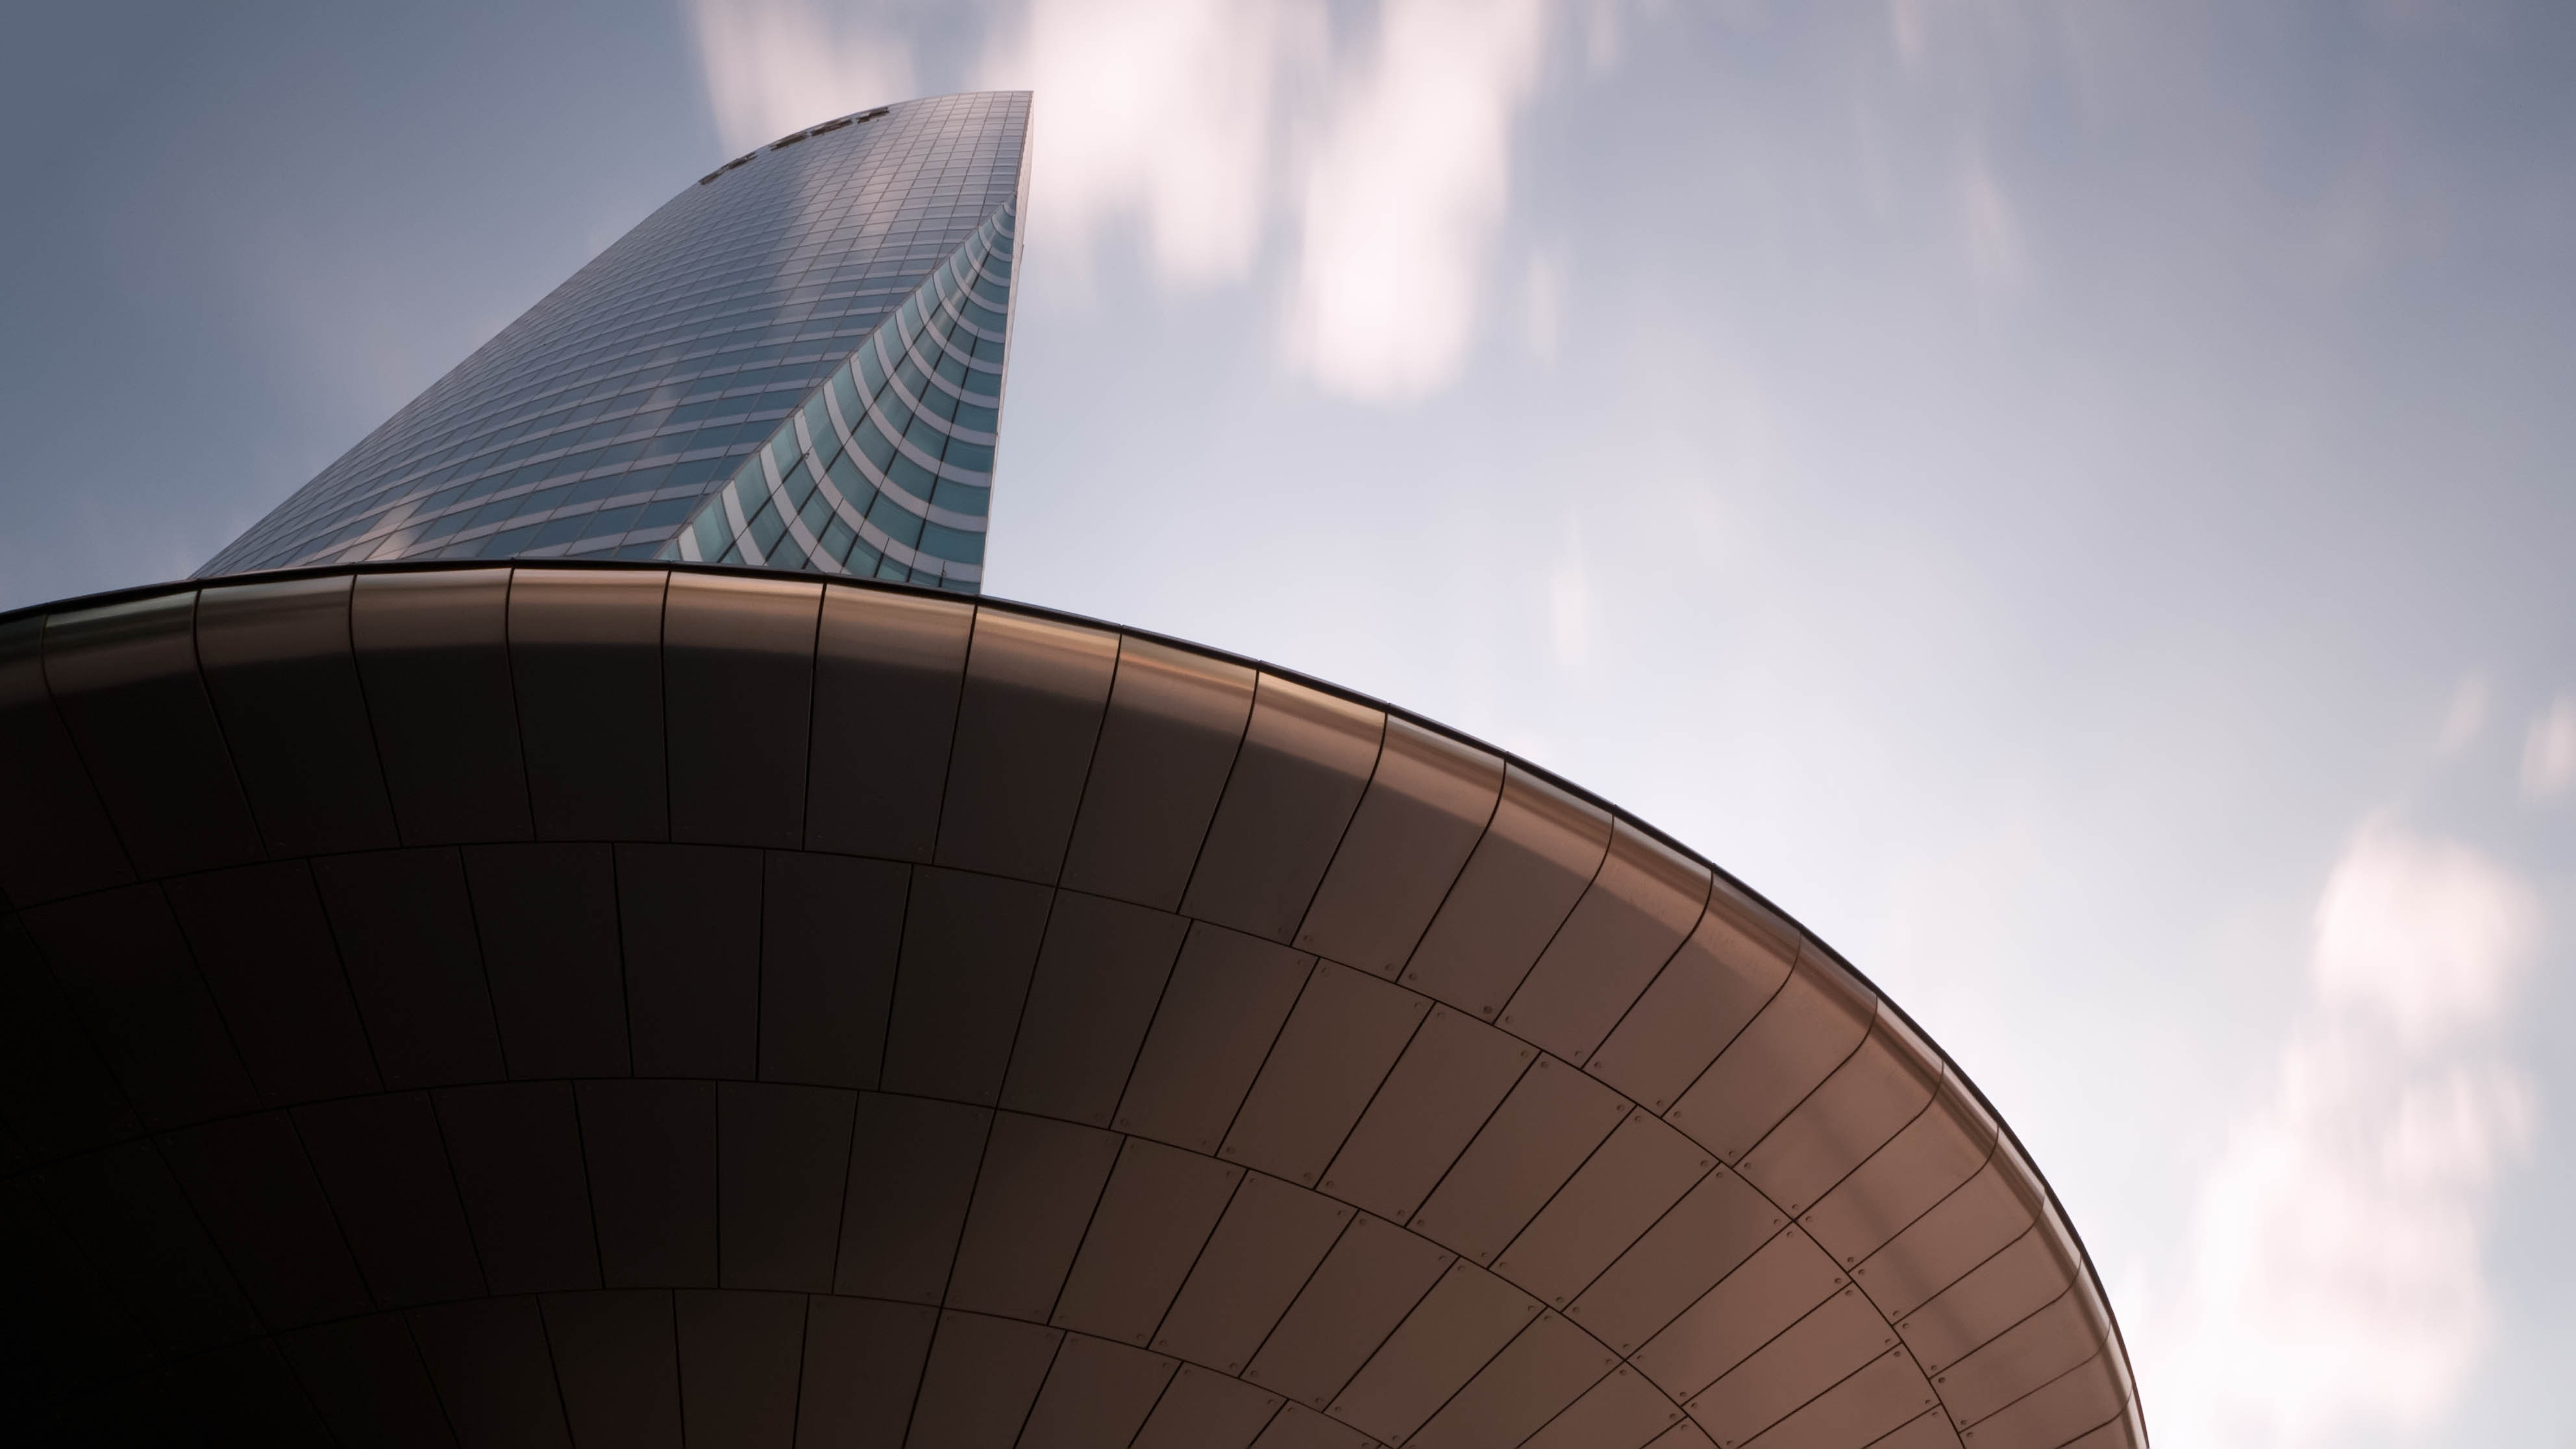
light, cloud, architecture, structure, sky, sunlight, paris, skyscraper, france, reflection, tower, blue, stadium, places, 2013, ladefense, lumix, panasonic, dmc, lx7, panasoniclumixdmclx7, photowalk, puteaux, shape, iledefrance, atmosphere of earth